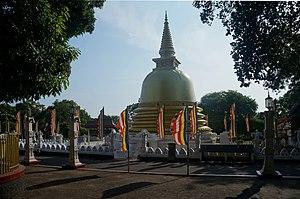
Le temple d'Or de Dambulla bouddhiste du Sri Lanka, situé à Dambulla, au nord de Kandy dans le district de Matale, à quelque vingt kilomètres au sud-ouest de Sigirîya. La ville de Dambulla est construite autour d'un large rocher de granit qui renferme un important complexe de grottes, le Raja Maha Vihara, datant du Iᵉʳ siècle. Il s'agit du plus important et du mieux préservé des complexes de grottes du Sri Lanka.